Saint Silvia

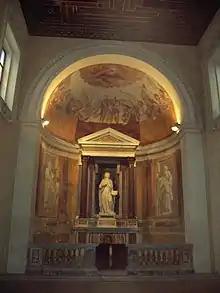
Oratorio S Silvia, San Gregorio Magno al Celio

The veneration of Silvia is of early date. She was honoured by the Romans as a type of a Christian widow. Silvia had built a chapel in her house on the Avetine. In 645, the monks from the monastery of Mar Saba (Palestine) settled in this house, and devoted it to the celebration of Saint Sabas.